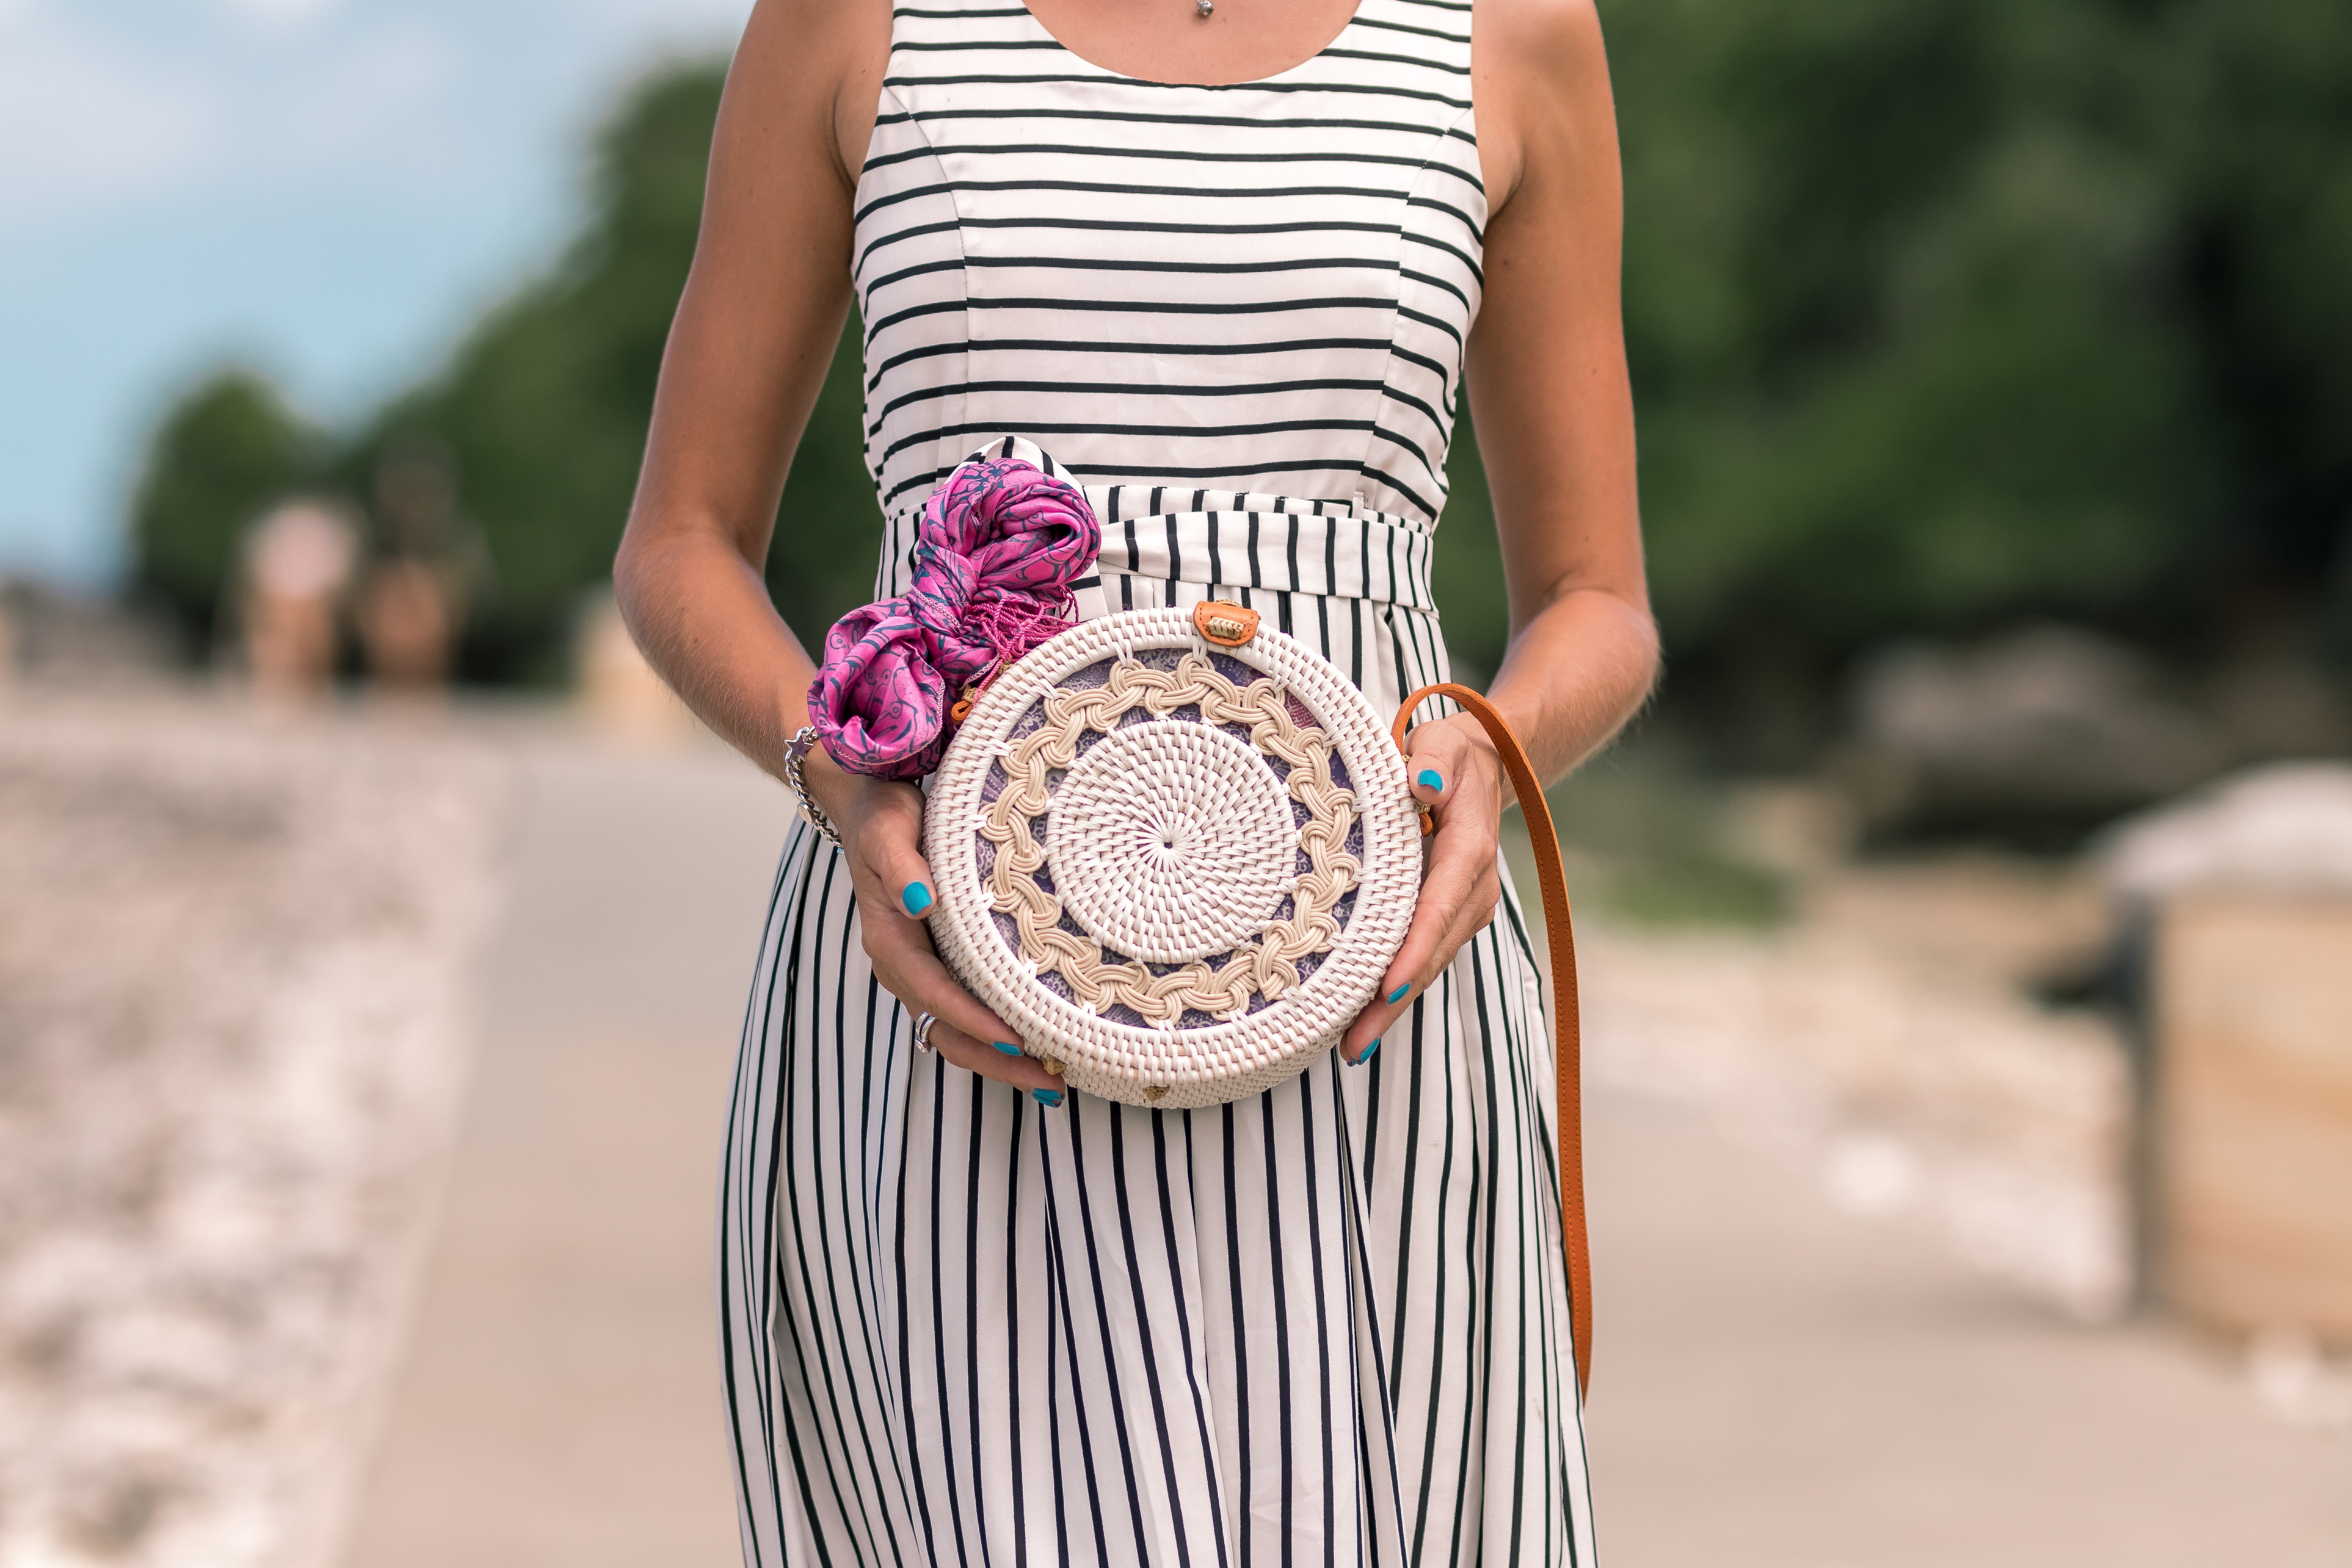
pink, shoulder, dress, fashion, fashion accessory, waist, magenta, design, bag, textile, pattern, basket, handbag, neck, flower, shoe, jewellery, style, wedding ceremony supply